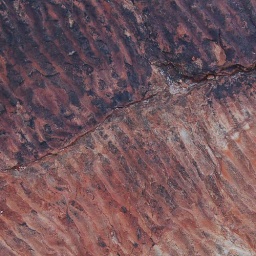
fossils in the ground at ayers rock